1979 Abbotsford landslip

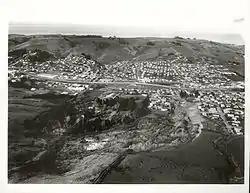
Aerial photo of Abbotsford landslip

On 8 August 1979, a major landslip occurred in the Dunedin, New Zealand, suburb of Abbotsford. It was the largest landslide in a built-up area in New Zealand's history, resulting in the destruction of 69 houses – around one sixth of the suburb – but no fatalities.